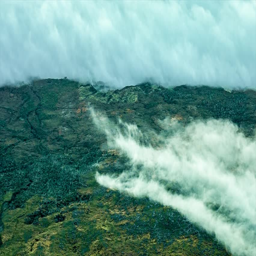
the misty landscape from above the clouds raw video